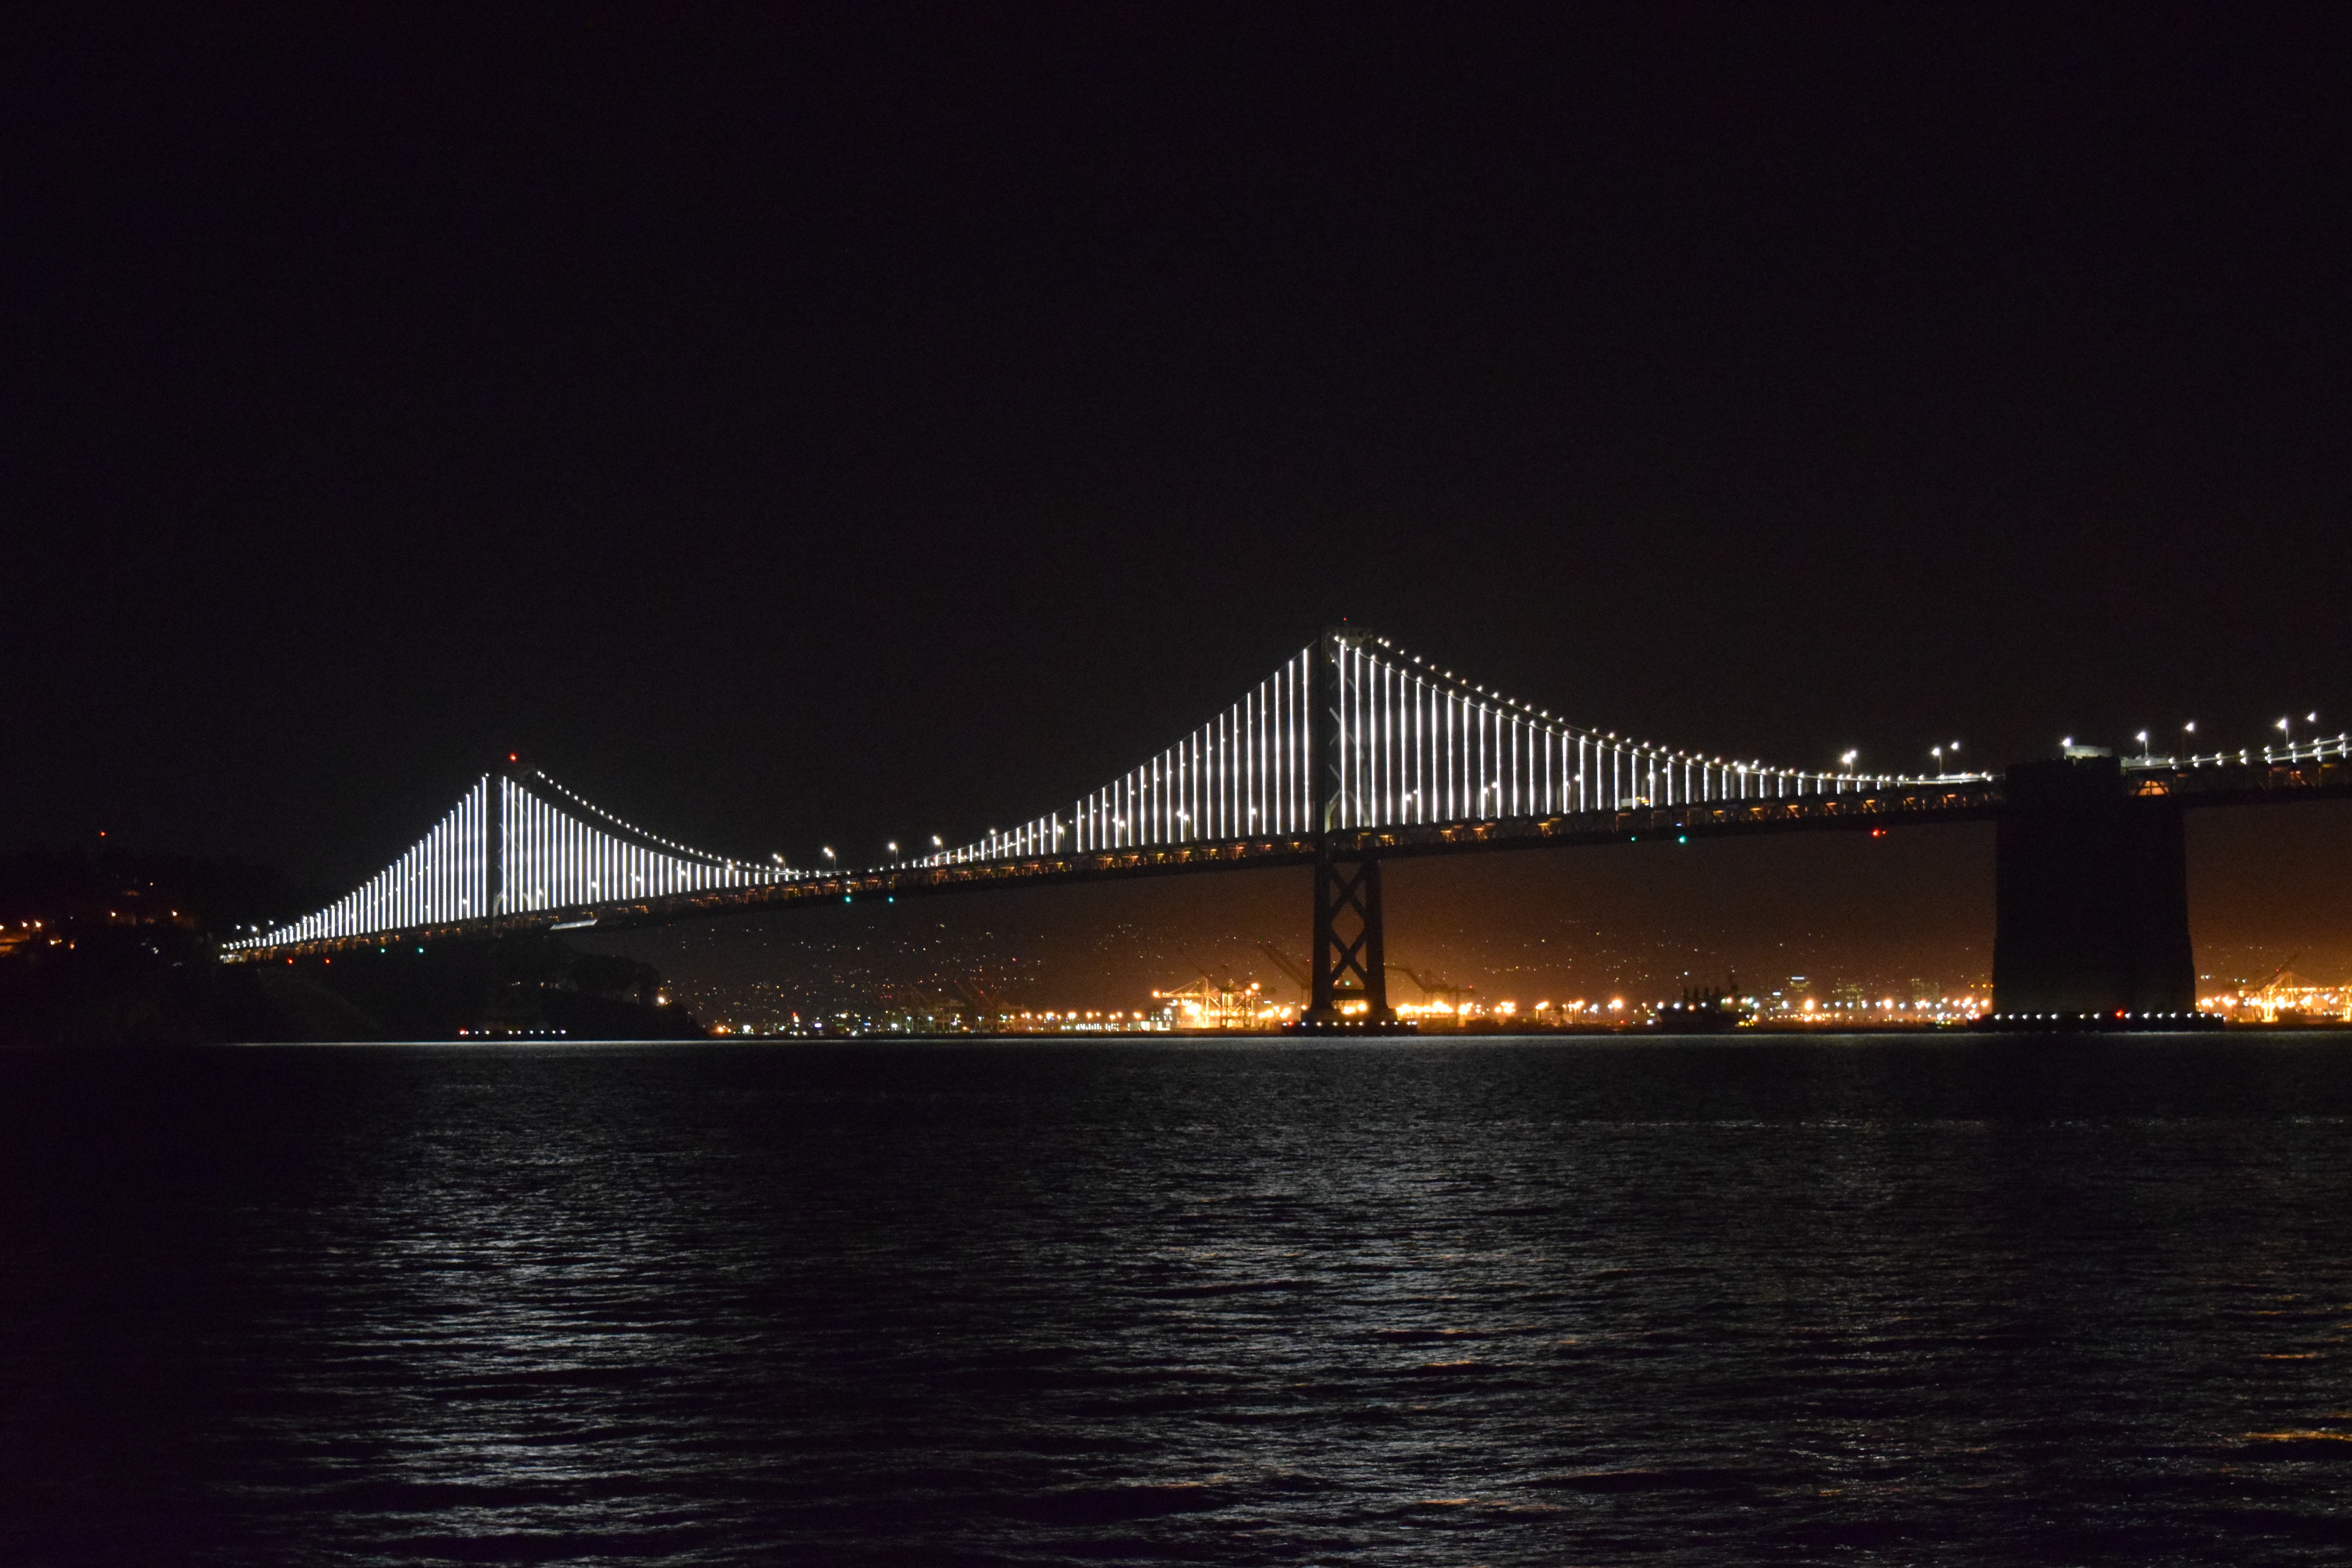
bridge, skyline, night, cityscape, dusk, evening, reflection, landmark, cable stayed bridge, nonbuilding structure